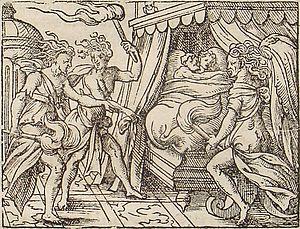
Térée et Procné entourées par les Furies. Gravure de Virgil Solis pour les Métamorphoses d'Ovide, livre VI, 412-432. Fol. 78r, image 4.
Dans la mythologie grecque, Philomèle et Procné sont les deux filles de Pandion et de Zeuxippe. Leur légende forme une efflorescence du mythe de fondation d'Athènes.